Frank Jenner

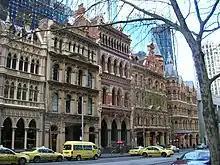
Jenner converted to Christianity because of open-air preaching on Collins Street, Melbourne.

In 1937, Jenner encountered a group of men from the Glanton Exclusive Brethren standing in front of the National Australia Bank on Collins Street. One of the men was engaging in open-air preaching. Jenner interrupted the man to say he would listen to the man's good news provided that he was allowed to share some good news first. The man agreed, so Jenner taught the group of Brethren how to play craps there on the pavement. One of the Brethren invited Jenner into his home for tea and told him about the gospel. Jenner converted to Christianity and, when he went home, told Jessie she was a sinner bound for hell and therefore in need of salvation. According to Wilson's biography of Jenner, Jessie thought Jenner had become manic or insane. They had a young daughter named Ann by this point and Jenner was gambling so much that he was not providing for his family. For both these reasons, Jessie left Jenner and moved to Corowa to work on a farm, taking Ann with her. She said she would return only when Jenner regained his sanity. On several occasions, he aggressively told Jessie's brothers they needed to become Christians, which angered them. On one of these occasions, their conversation became physical and they began punching each other. The brothers rejected Jenner and were never reconciled to him. He wrote to his family back in England informing them of his conversion and asking them to become Christians too, but he received no reply.